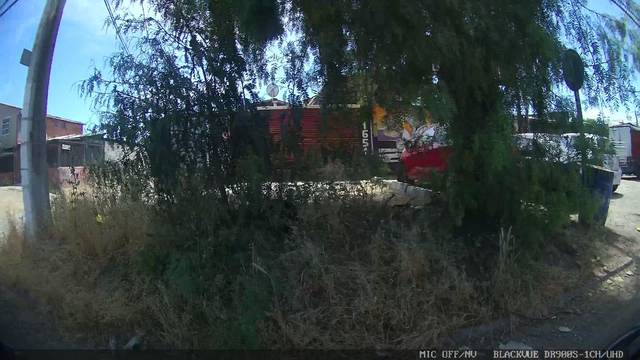
Region: Chile
Coordinates: -33.504, -70.73